Impact of the COVID-19 pandemic on baseball

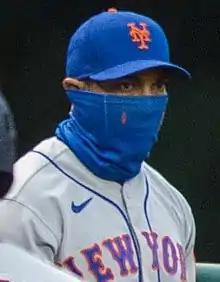
Luis Rojas of the New York Mets wears a face mask during a game in September 2020

Also on 12 March, the National Collegiate Athletic Association (NCAA) announced the suspension of its baseball season and cancellation of the entire season, further adding an automatic redshirt year without officially using a redshirt year. Seniors who would have exhausted their eligibility would not be charged a year, as most conferences had not begun their conference seasons.